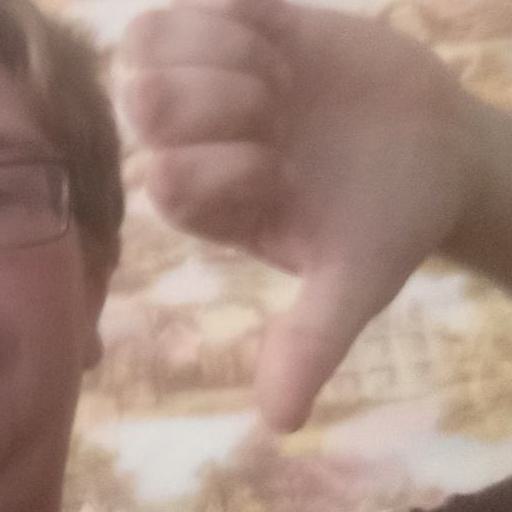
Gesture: dislike